Gar Alperovitz

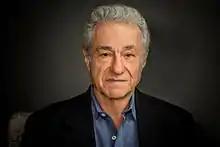
Alperovitz in 2012

Gar Alperovitz (born May 5, 1936) is an American historian and political economist. Alperovitz served as a fellow of King's College, Cambridge; a founding fellow of the Harvard Institute of Politics; a founding Fellow at the Institute for Policy Studies; a guest scholar at the Brookings Institution; and the Lionel R. Bauman Professor of Political Economy at the University of Maryland Department of Government and Politics from 1999 to 2015. He also served as a legislative director in the US House of Representatives and the US Senate and as a special assistant in the US Department of State. Alperovitz is a distinguished lecturer with the American Historical Society, co-founded the Democracy Collaborative and co-chairs its Next System Project with James Gustav Speth.